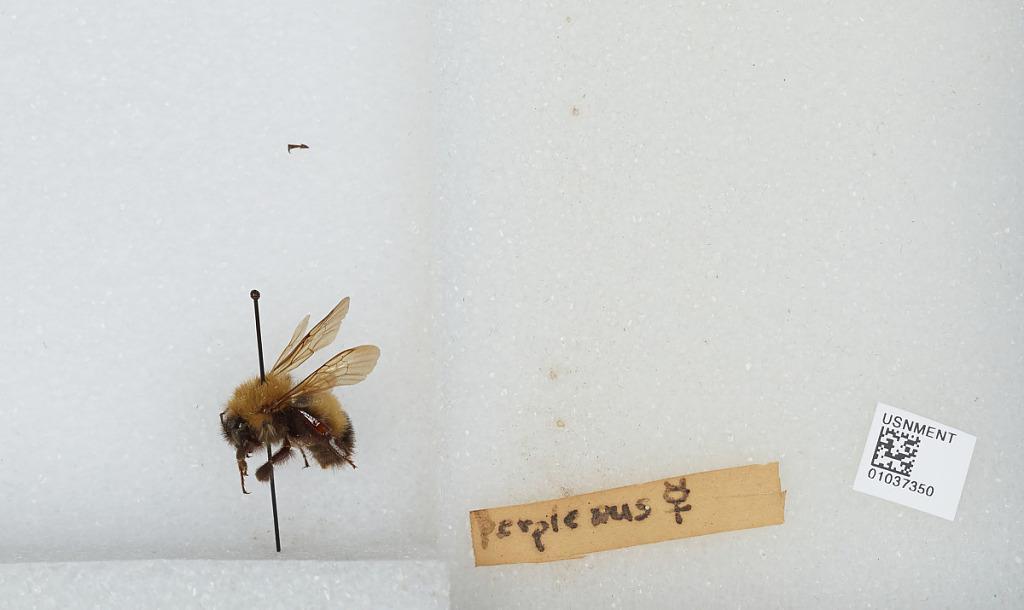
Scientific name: Bombus (Pyrobombus) perplexus Cresson